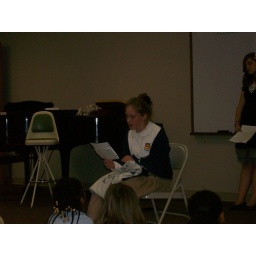
Amanda R. as an Abolitionist who used quilts as a signal in her underground railroad home